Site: brandenburg
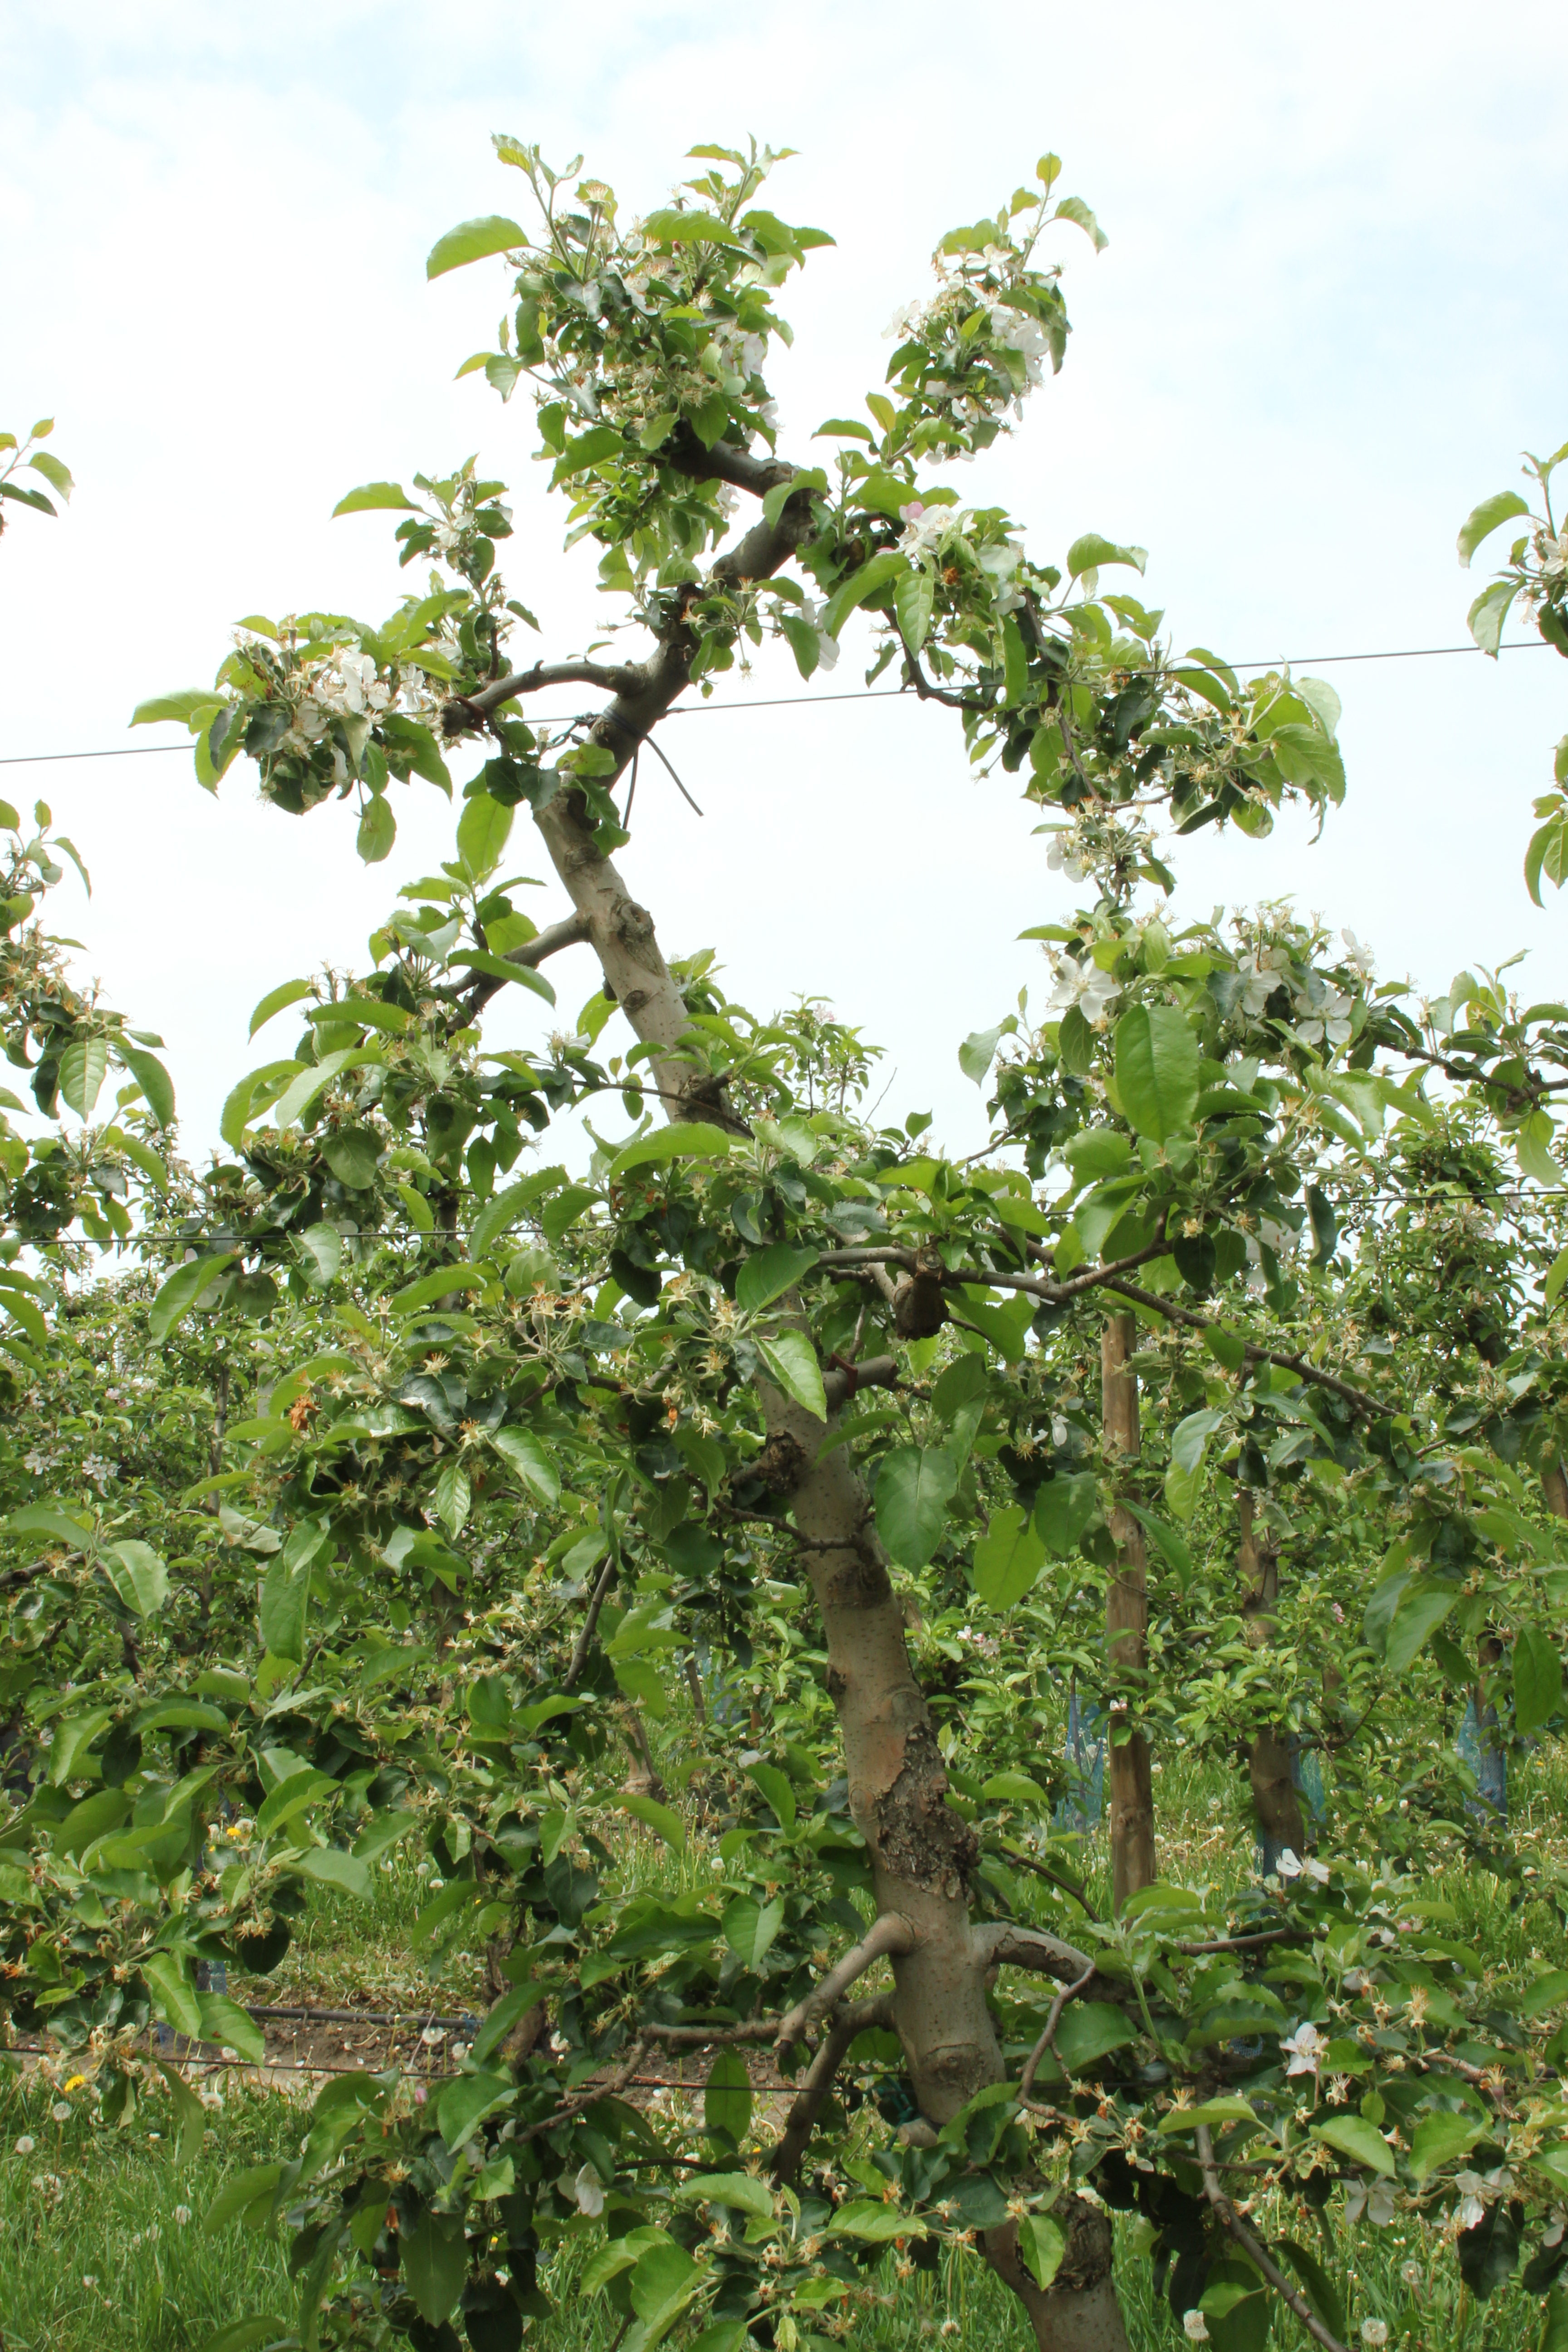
Growth stage (BBCH 67): Flowering